Sitora Farmonova

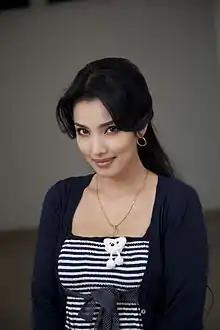
Sitora Farmonova during the shooting of the TV series "Общага" ("The Dorm")

Sitora Farmonova is an Uzbek film actress, singer, and comedian. She rose to prominence within the Uzbek film industry with her roles in several Uzbek comedy films, such as "Xavfli burilish" ("A Dangerous Turn") (2004), "Mening akam boʻydoq!" ("My Brother is a Bachelor!") (2011), and "Endi dadam boʻydoq?" ("Now My Father is a Bachelor?") (2013). Farmonova is also known for starring in the 2011 film "" directed by Veit Helmer. She is the first Uzbek actress to star in a movie produced by a German filmmaker.